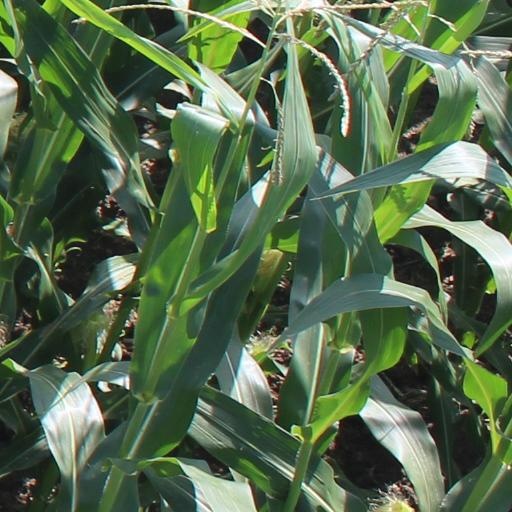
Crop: maize; corn